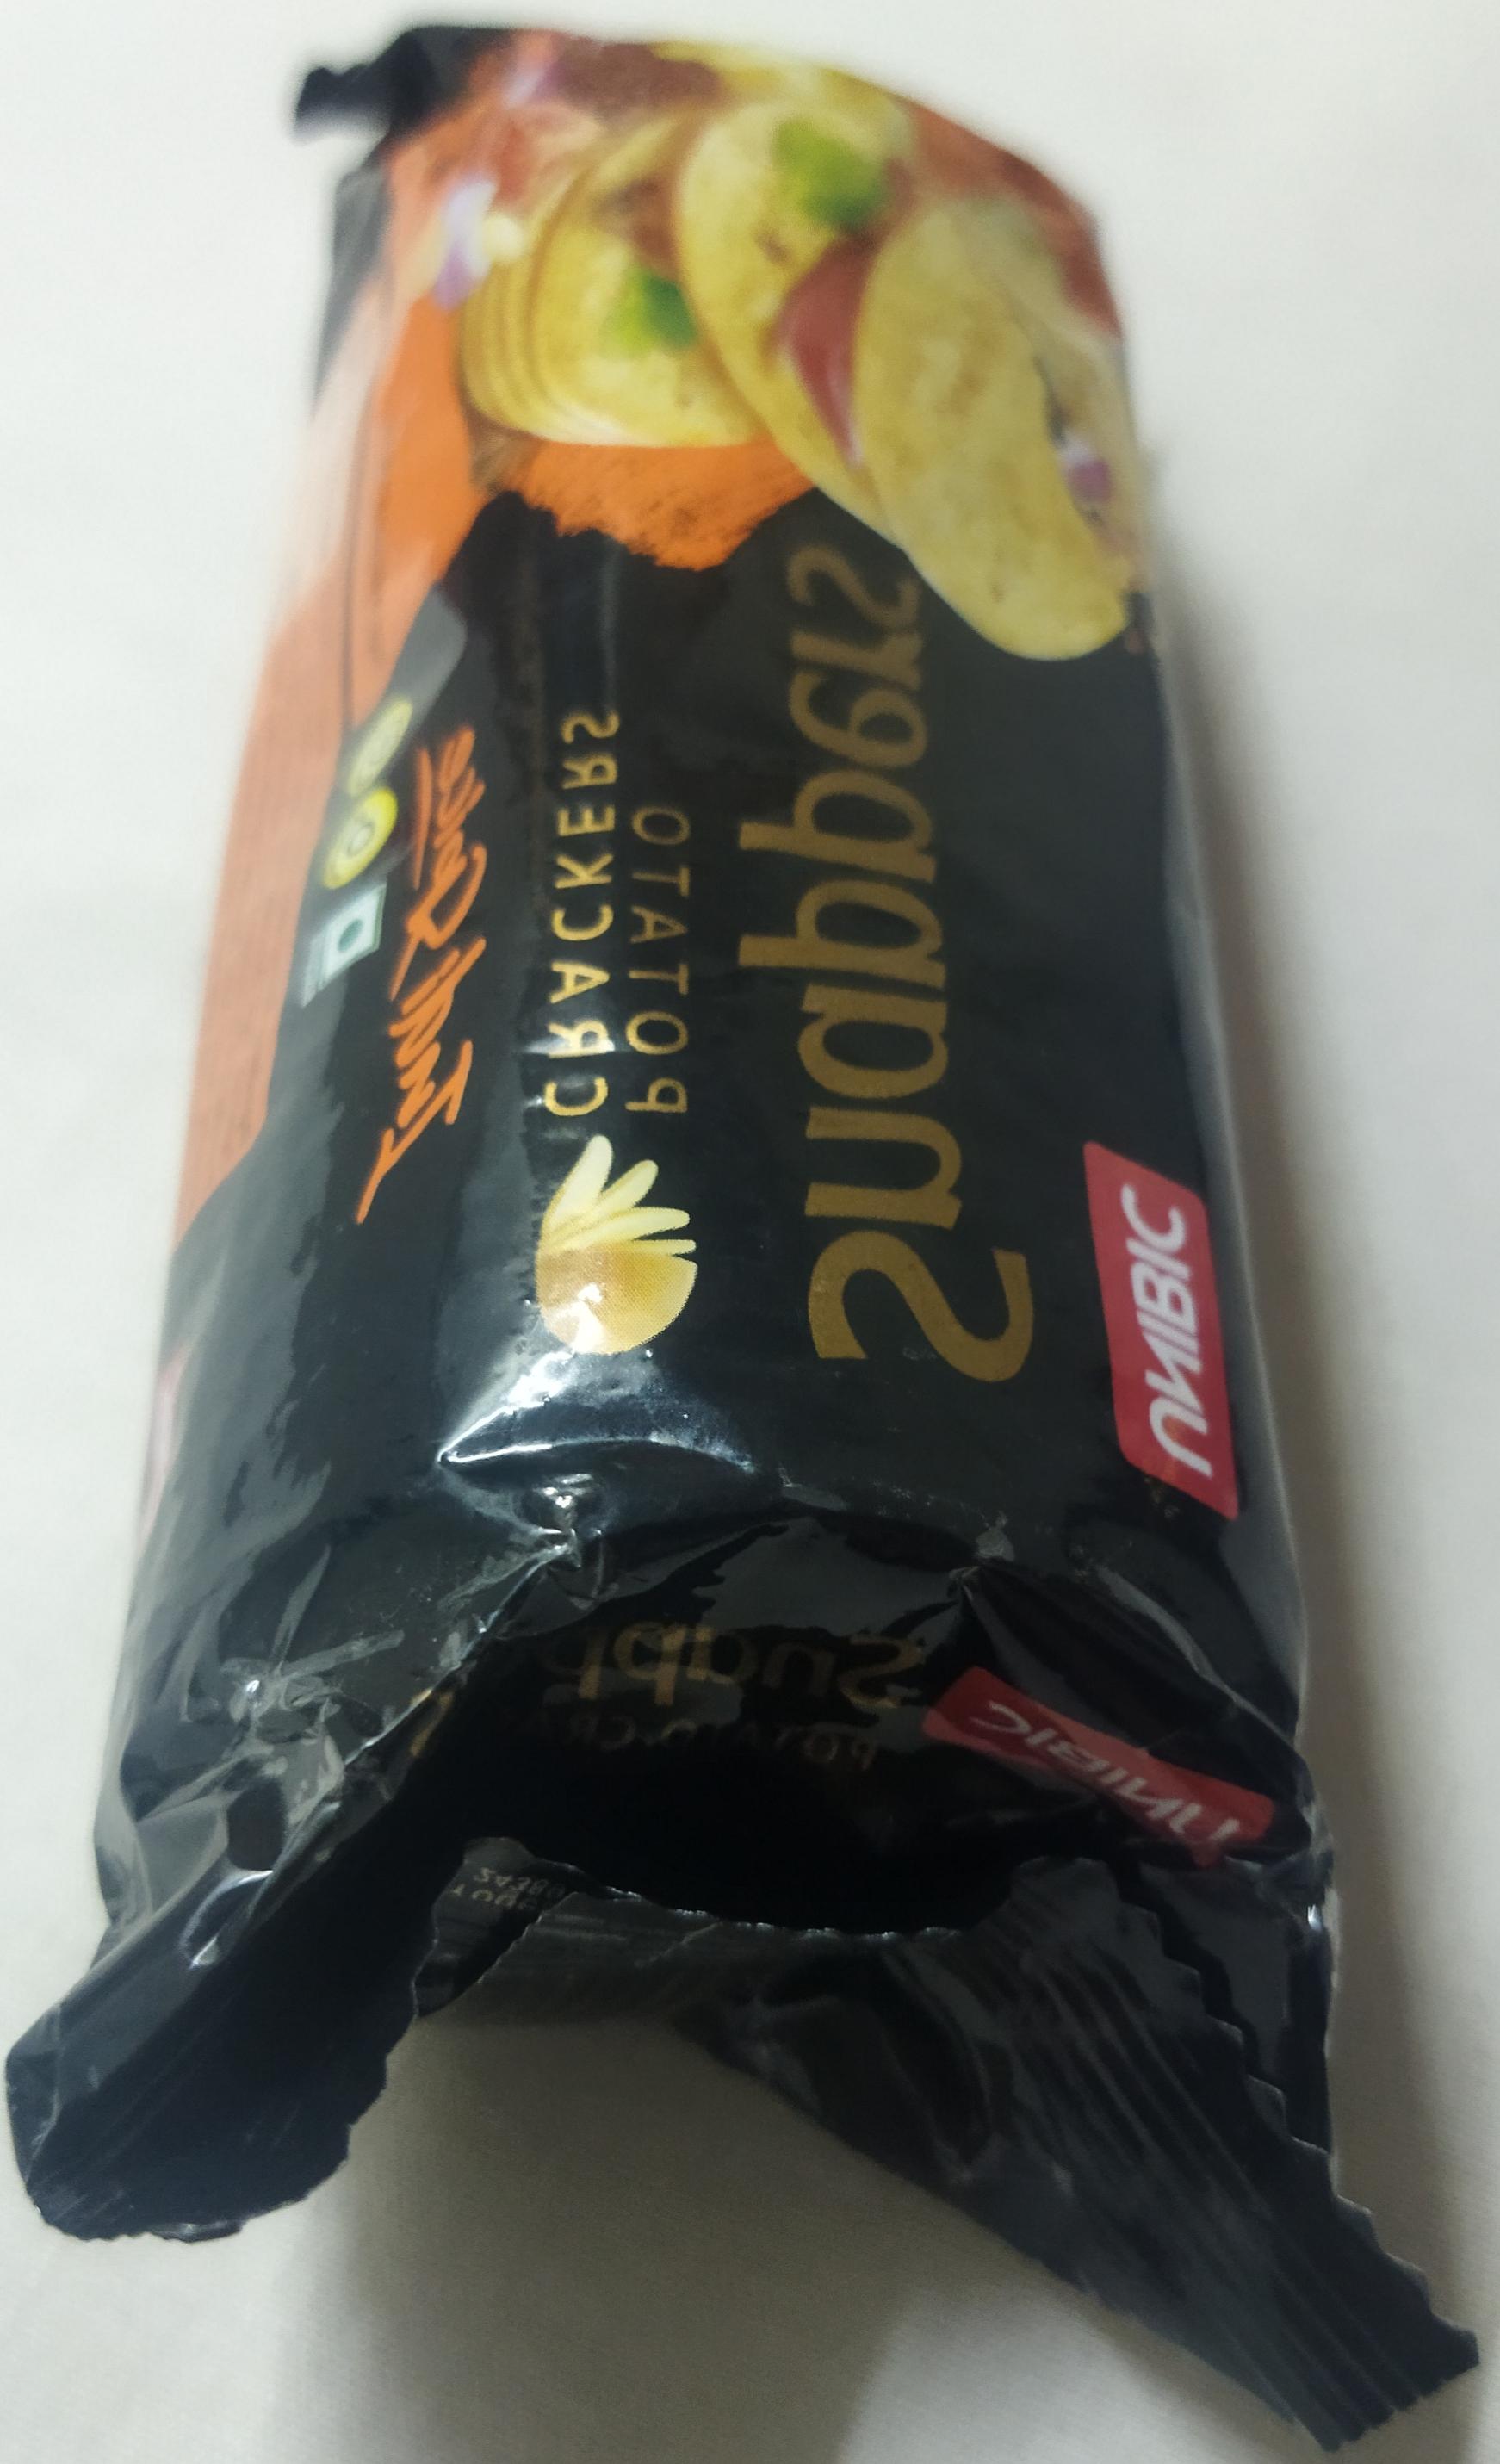
Label: plastics